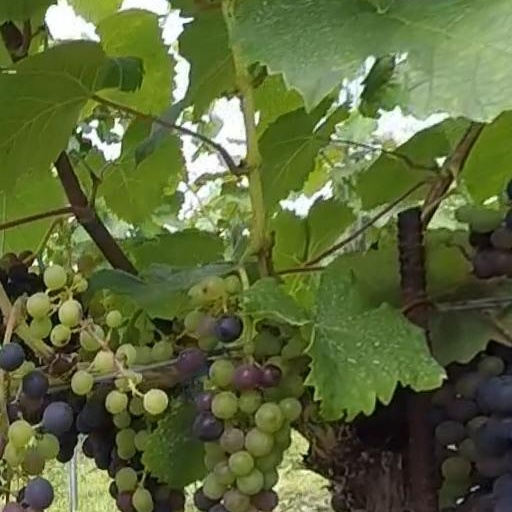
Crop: grape